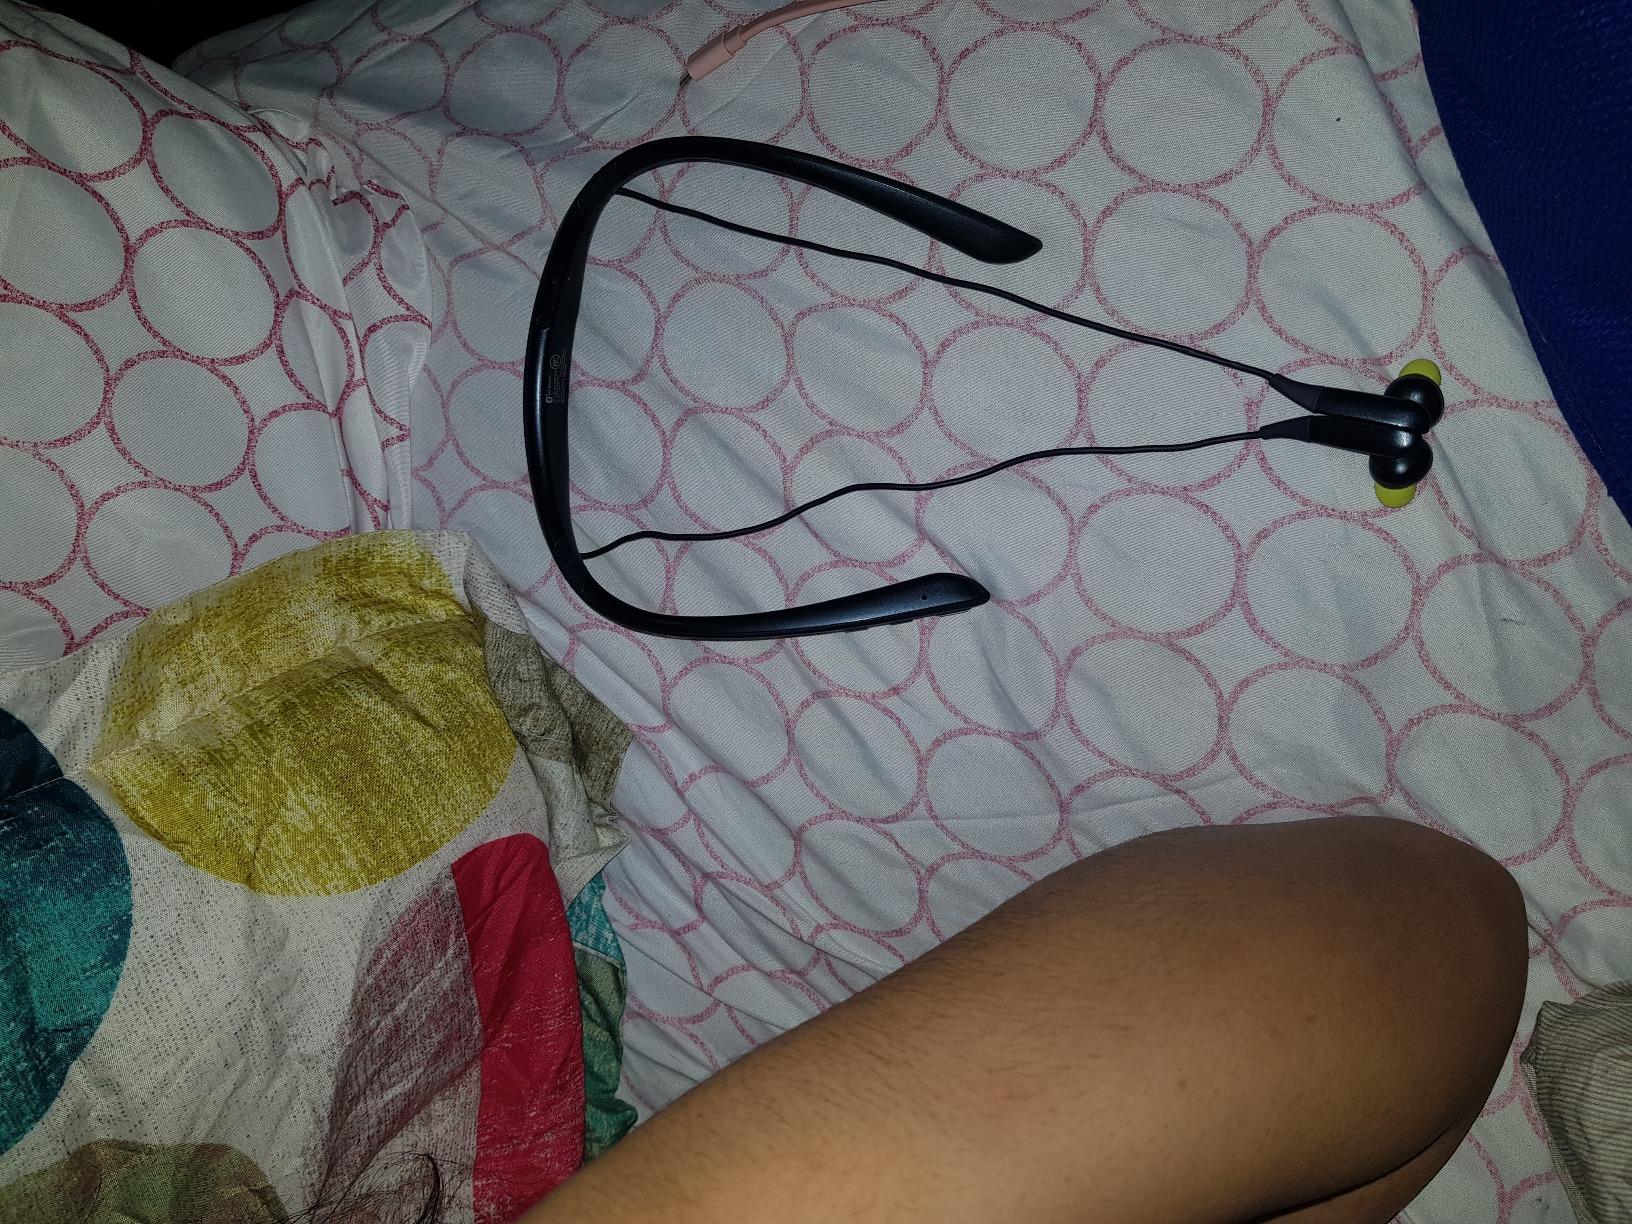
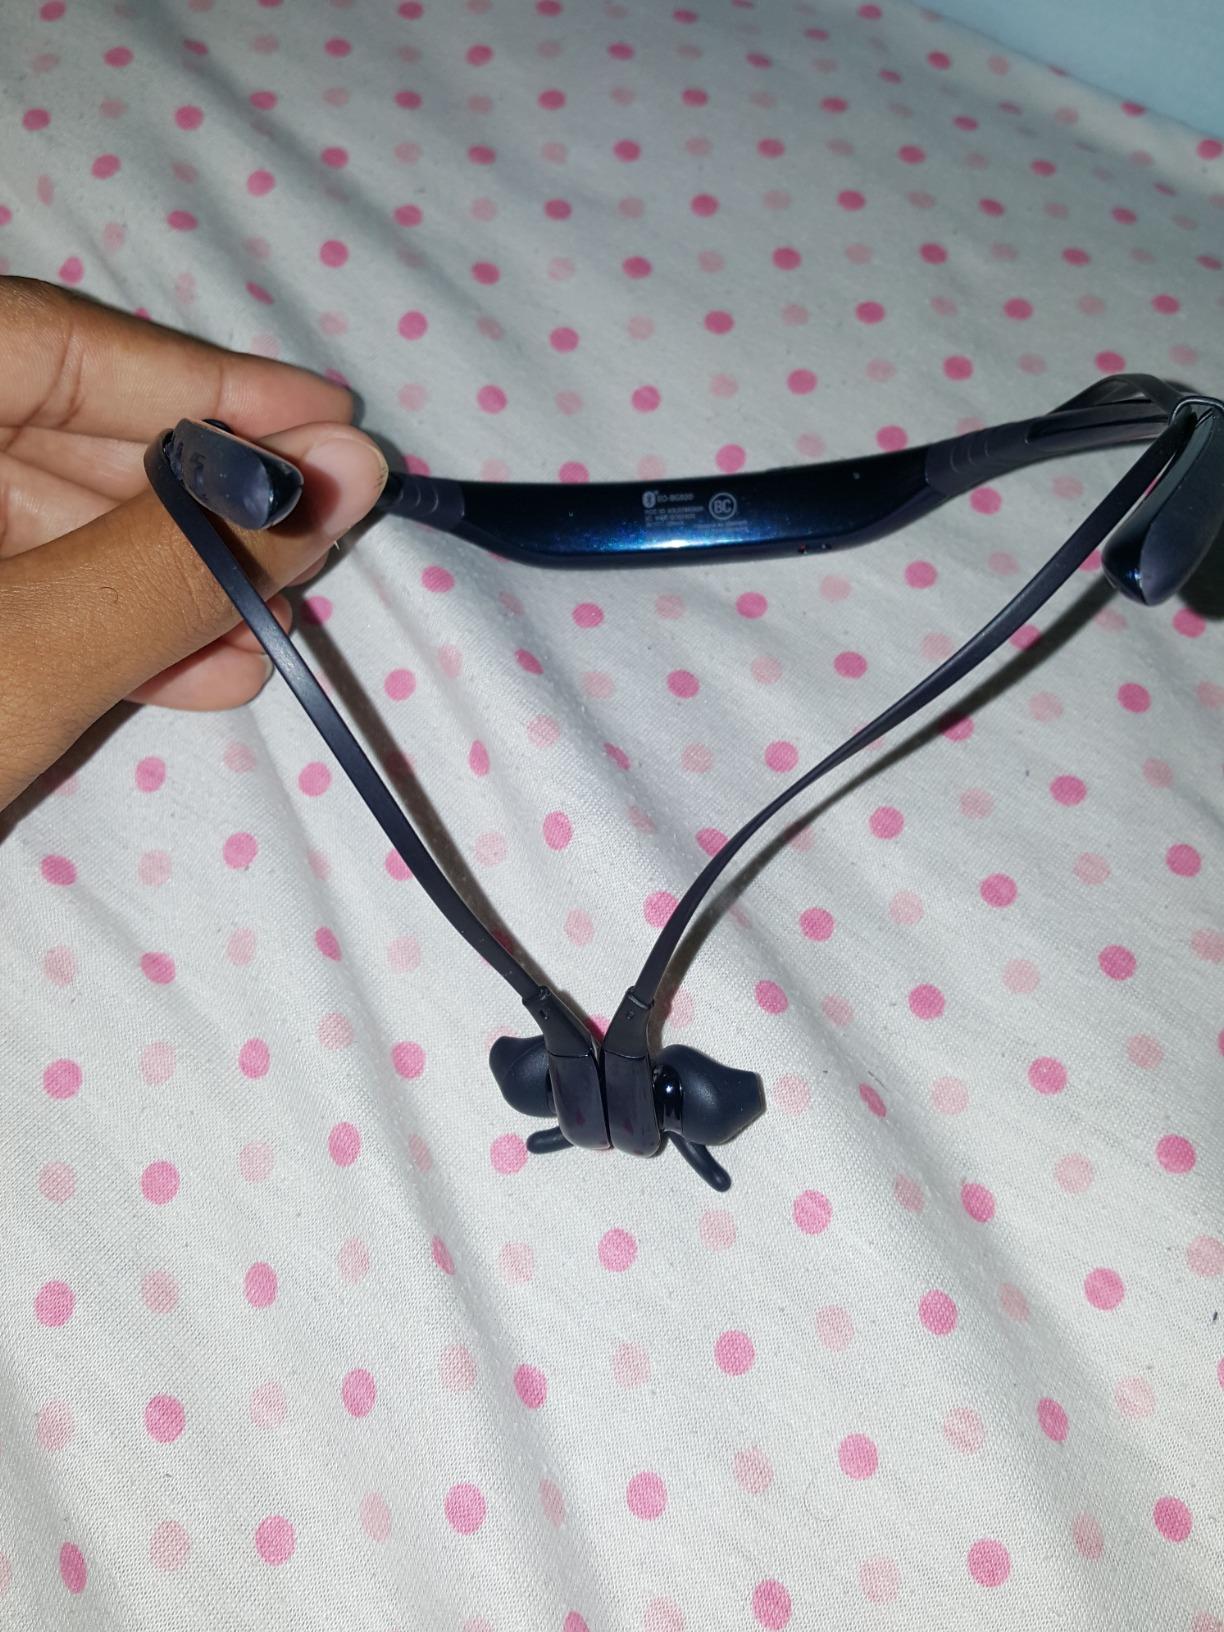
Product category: headphones
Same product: no